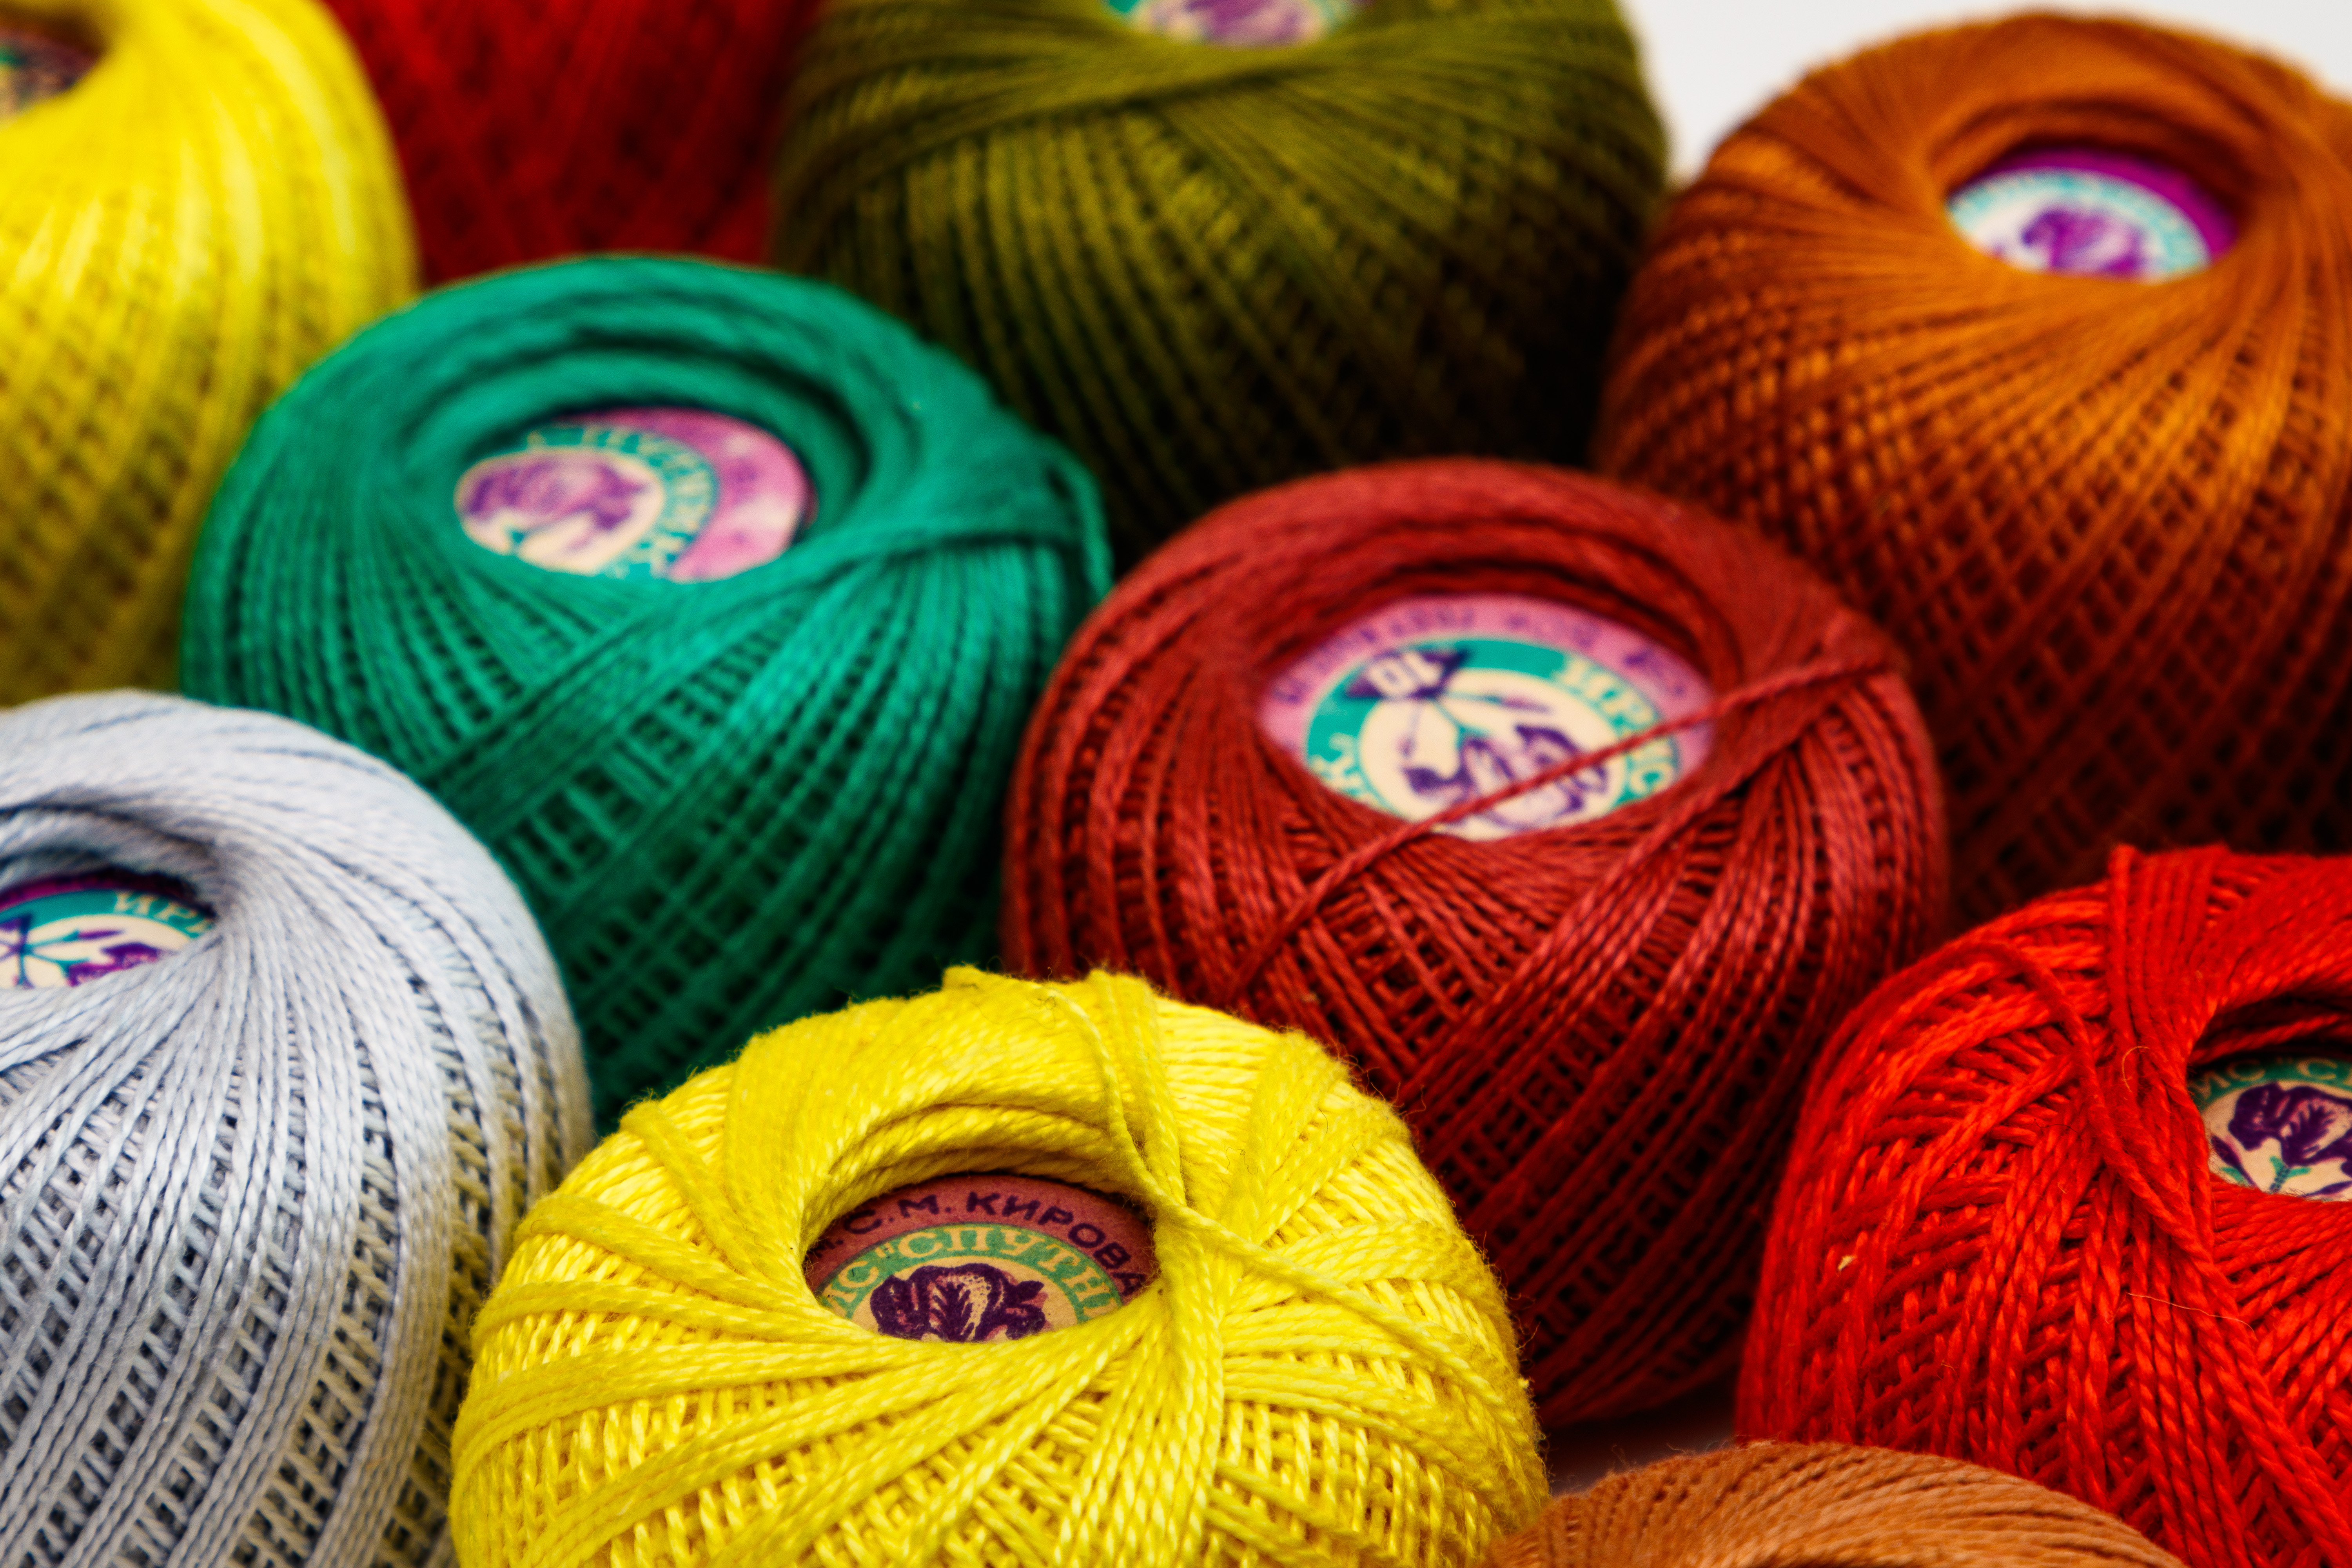
sewing thread, spool, sew, on spool, manual labor, sewing work, spool of thread, yarn, needle, colorful, haberdashery, fashion, sewing accessories, crafts, blue, green, yellow, Colorfulness, textile, red, magenta, pattern, purple, wool, orange, light, thread, azure, violet, close up, Tints and shades, electric blue, teal, circle, collection, fiber, woolen, craft, General supply, creative arts